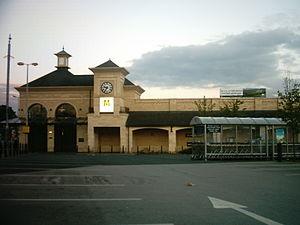
Wm Morrison Supermarkets plc est la quatrième plus importante chaîne de supermarchés du Royaume-Uni. L’entreprise est en général simplement appelée Morrisons, et fait partie de l’indice FTSE 100 à la Bourse de Londres.